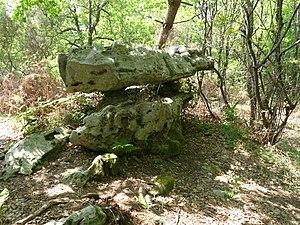
Rocher de la Vache près du dolmen de Garde-Epée, St-Brice, Charente, France
Saint-Brice est une commune du Sud-Ouest de la France, située dans le département de la Charente.